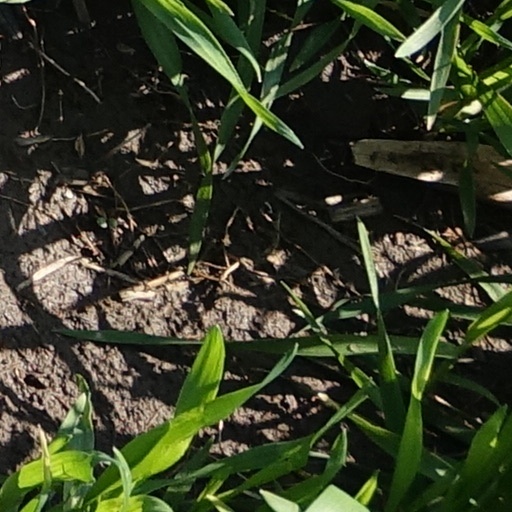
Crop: wheat